The Wikipedia Revolution

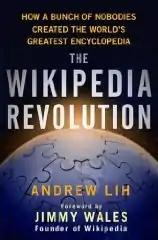
First edition cover

The Wikipedia Revolution: How a Bunch of Nobodies Created the World's Greatest Encyclopedia is a 2009 popular history book by new media researcher and writer Andrew Lih.